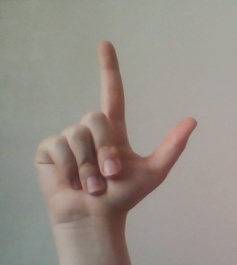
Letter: laam